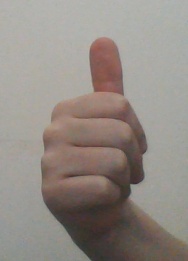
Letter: aleff